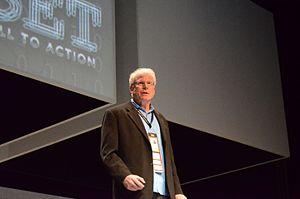
David Buss, né le 14 avril 1953, est professeur de psychologie évolutionniste à l'université du Texas à Austin. Ses recherches sont consacrées au désir et aux choix amoureux. Il a publié une étude en 1989 sur les préférences sexuelles auprès de 37 cultures humaines.